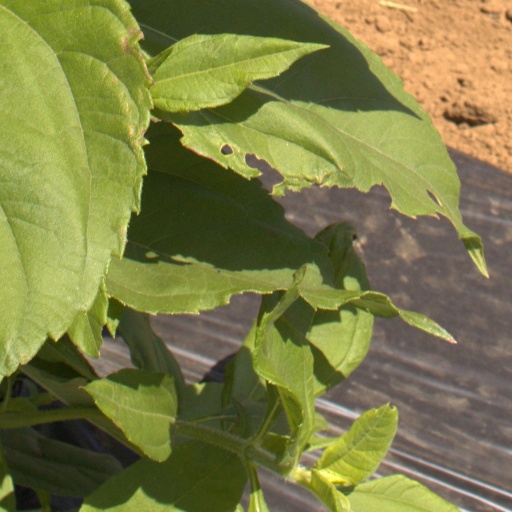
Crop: Jerusalem artichoke